Jamill Kelly

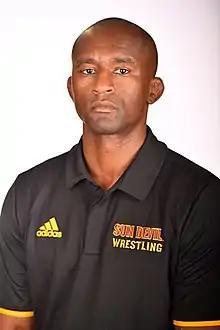
Kelly in 2021

Larry Jamill Kelly (born October 25, 1977) is an American freestyle wrestler. He represented the United States at the 2004 Summer Olympic Games where he earned a silver medal in men's freestyle wrestling at 66 kg. Kelly is currently a part of the University of North Carolina at Chapel Hill wrestling coaching staff, as well as being the head coach for the Tar Heel Wrestling Club RTC in Chapel Hill.